Viking coinage

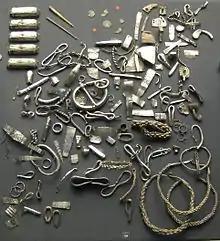
The Cuerdale Hoard on display at the British Museum

In the United Kingdom, dating to c.895, the Ashdon Hoard found in Ashdon include 71 silver pennies. The majority of coins show Alfred the Great, with others having the name of Guthrum, Guthfrith and other uncertain coins. Four of the coins found in the hoard are located within the British Museum with the rest in Fitzwilliam Museum, and two in the Saffron Walden Museum.